Ready for Love (Blackpink song)

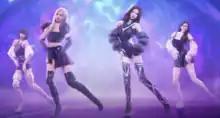
A scene in the music video with virtual avatars of the Blackpink members dancing on a galactic stage

On July 27, 2022, "PUBG Mobile" released a 17-second concept teaser for the music video, depicting fantastical landscapes in a video game world. Another 14-second long teaser clip of the music video was released by "PUBG Mobile" on July 28. The official music video was released on July 29 on both of Blackpink and "PUBG Mobile"’s official YouTube channels. It features virtual avatars of the Blackpink members exploring various mystical settings, riding motorcycles and floating through pink cloudscapes. The environments depicted include a forest with a huge helmet-like object in the centre, an ice-covered land with a frozen lake running by it, a never-ending space full of pink clouds, and lastly a glass flower bursting out. For the song's chorus, the avatars are shown singing and dancing to the song's choreography on a galactic stage.